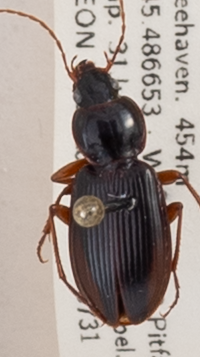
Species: Synuchus impunctatus
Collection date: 2018-07-31
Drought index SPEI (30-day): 0.128
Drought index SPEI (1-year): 0.114
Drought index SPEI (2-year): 1.69